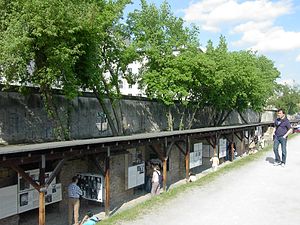
Topographie des Terrors / Historie / Arkitektkonkurrence i 2005
En del af Topographie des Terrors-museet. Den bevarede del af Berlinmuren kan ses øverst på billedet, 2006
Topographie des Terrors er et udendørs og indendørs historiemuseum i Berlin, Tyskland. Museet er placeret på Niederkirchnerstrasse, tidligere Prinz-Albrecht-Strasse, på stedet for bygninger, der under naziregimet fra 1933 til 1945 var SS- og RSHA’s hovedkvarter samt hovedkvarteret for Sicherheitspolizei, SD, Einsatzgruppen og Gestapo.